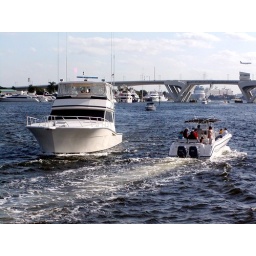
Boats on the Intercoastal near 17th street bridge